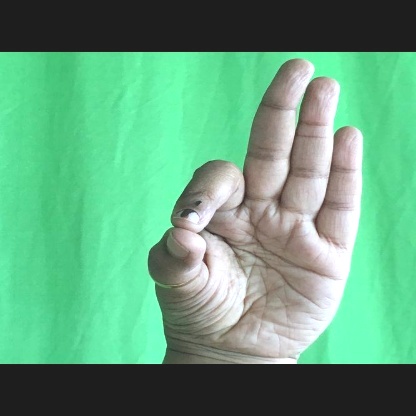
Mudra: Aralam